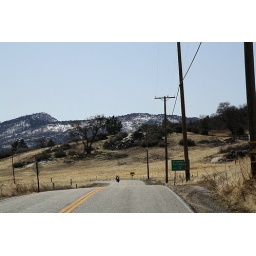
yellow line and telephone poles near Cuyamaca Lake with Mountians as a back drop